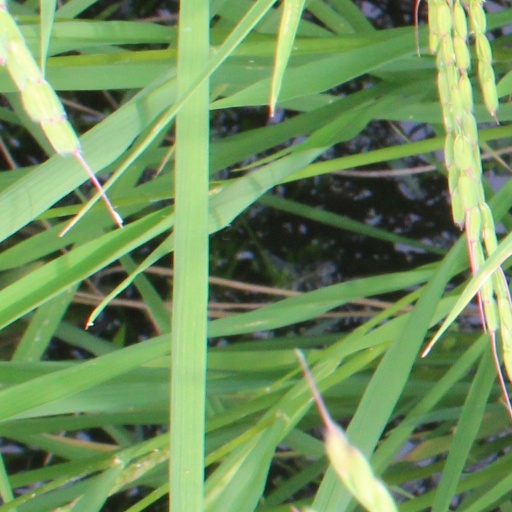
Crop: rice